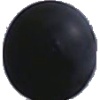
Label: blue_grape